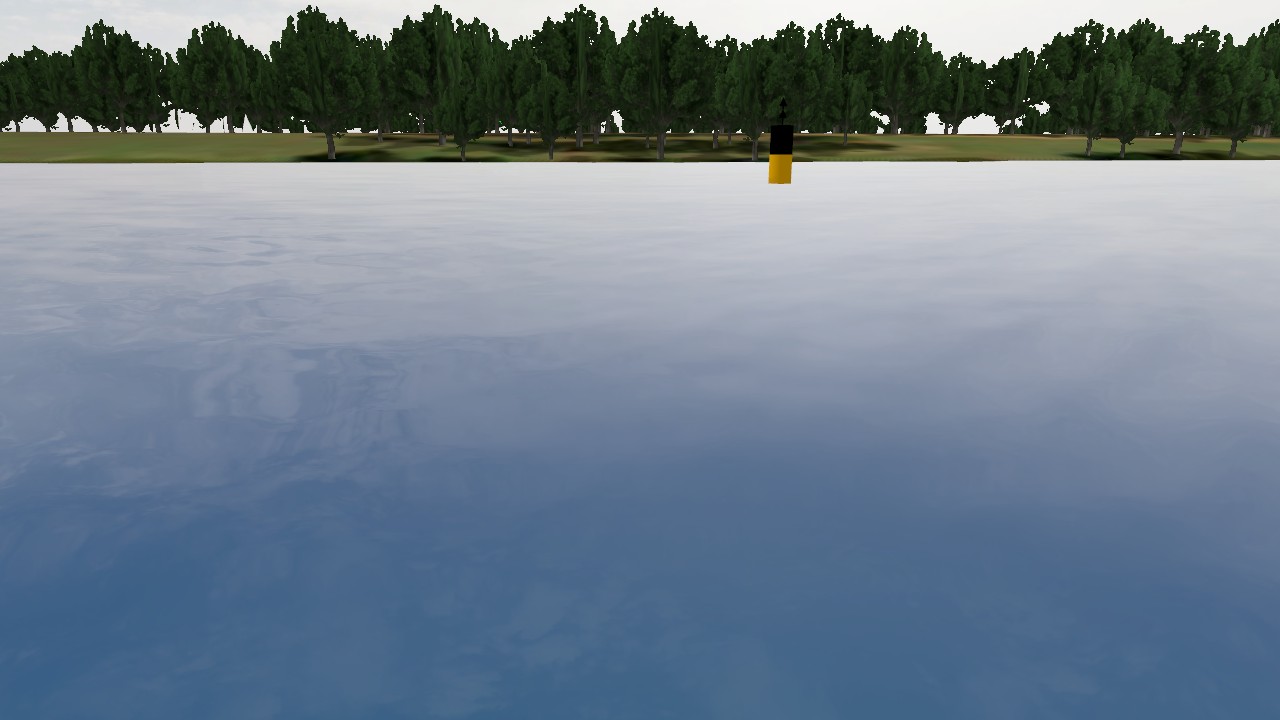
Label: cardinal_north
Descriptions: looks like two triangles in 2D image ||| two black cones with peaks upward on the buoy top mark ||| two cones with apexes pointing upward on the buoy top mark ||| black upper half and yellow lower half (2 bands)